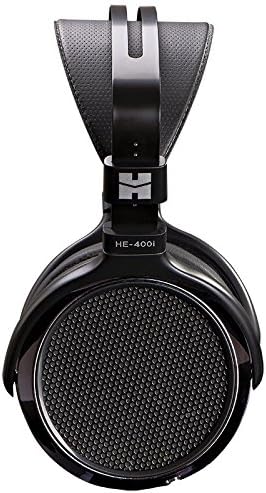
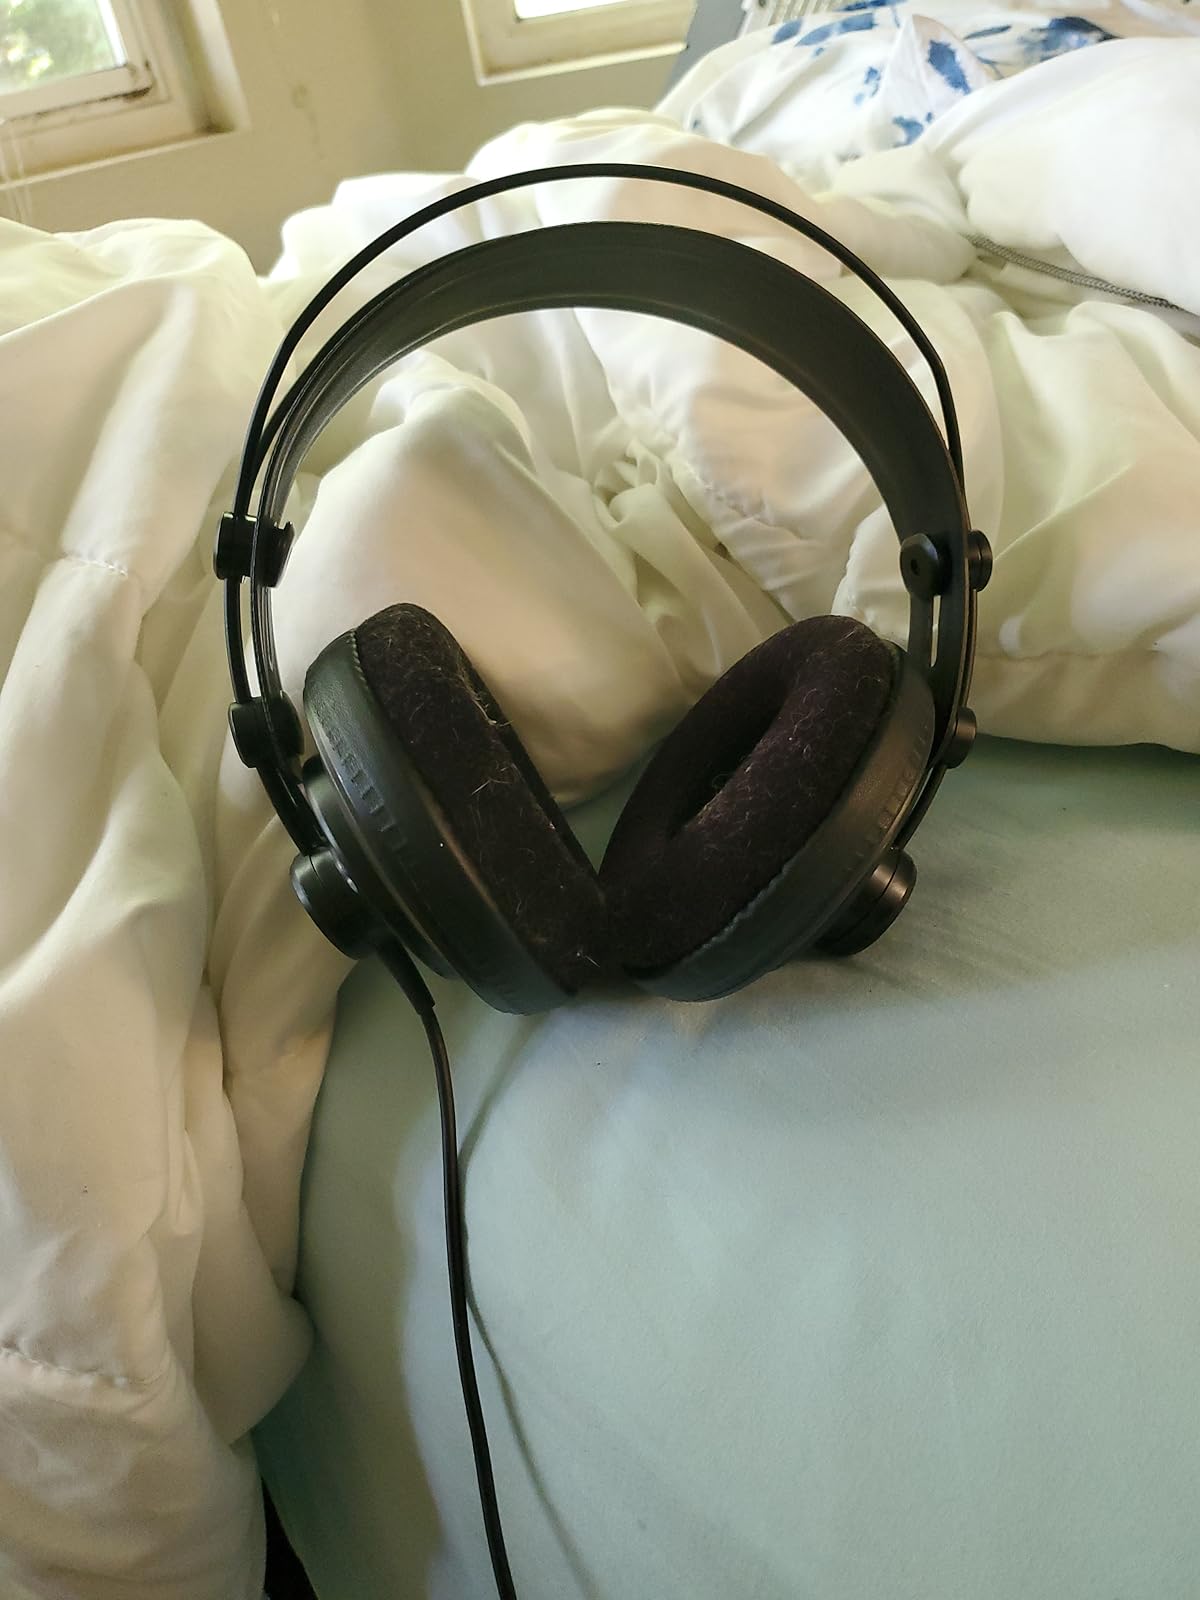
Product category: headphones
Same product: no